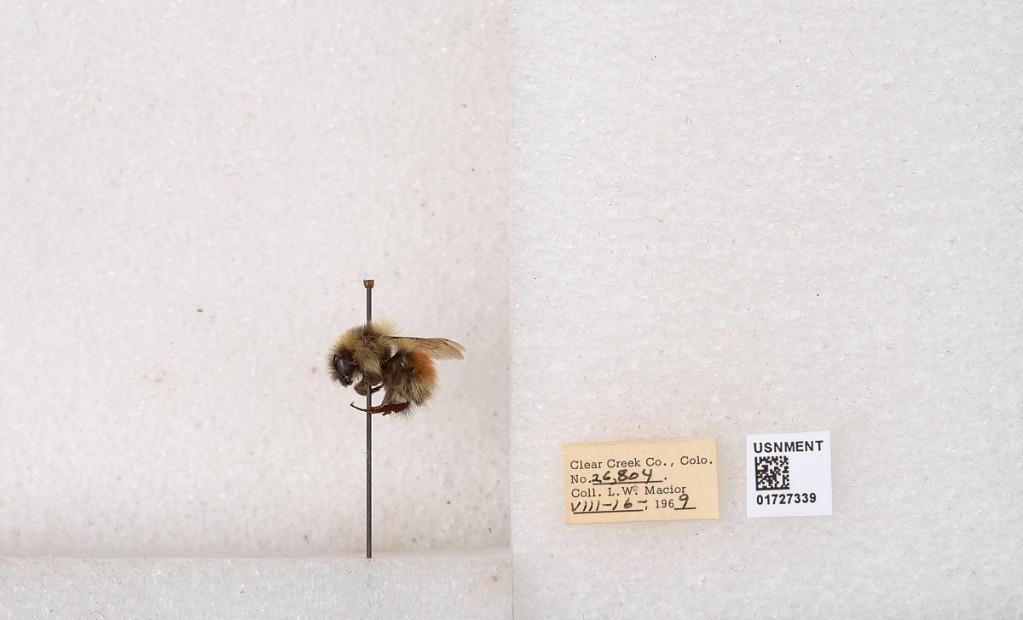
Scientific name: Bombus (Pyrobombus) sylvicola Kirby
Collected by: L. Macior
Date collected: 1969-8-16
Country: United States
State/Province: Colorado
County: Clear Creek
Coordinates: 39.7006, -105.694